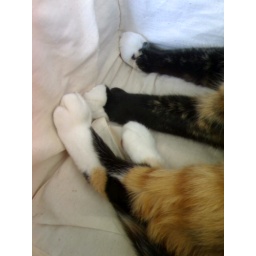
The cat in one of my library baskets, again.